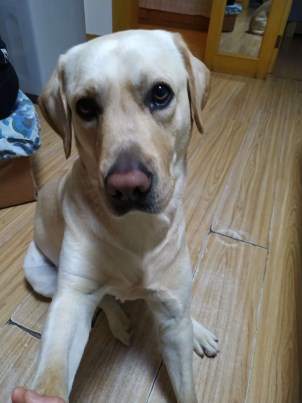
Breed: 3580-n000122-Labrador_retriever